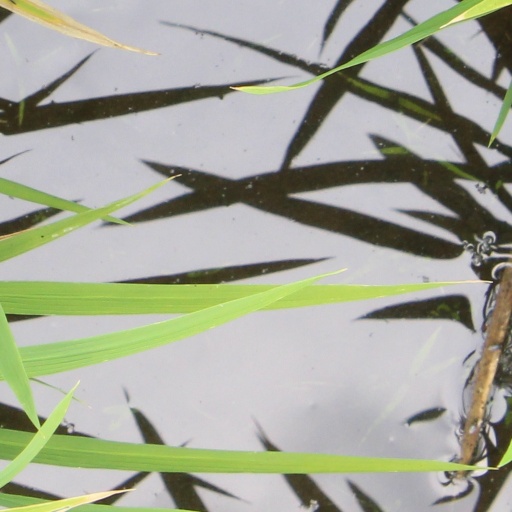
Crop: rice